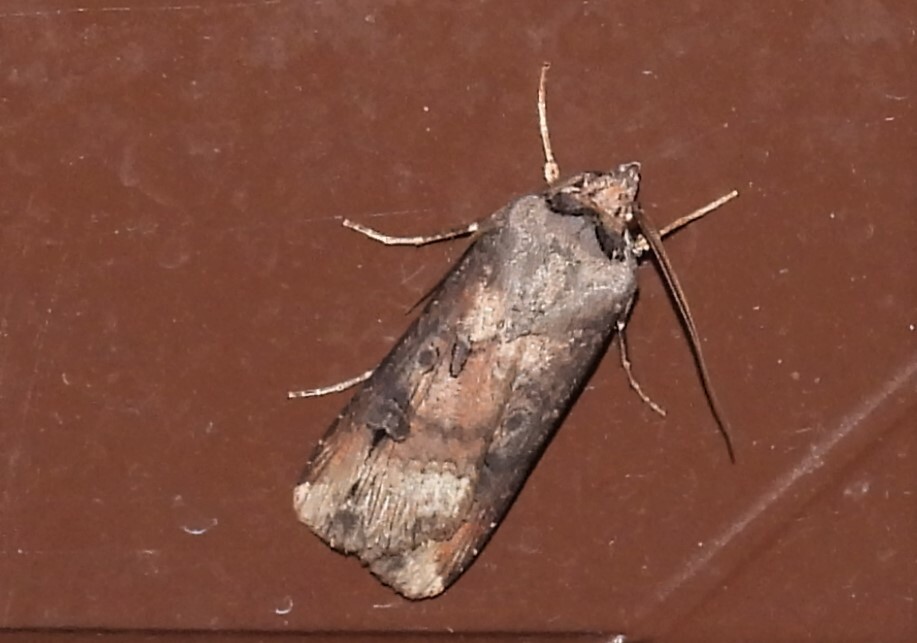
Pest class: cutworms